Walled city of Vratnik

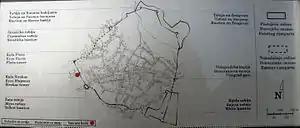

"Višegradska kapija" was the main entry point to town and is one of the three city gate-towers in the Vratnik Old Town with the other two being Sirokac Tower and Ploca Tower. It was built between 1727 and 1739, in limestone and a special Bosnian stone "hreša" with roof shingles. Traffic went east via the main road towards Višegrad (thus the name) and continued further to the east towards Istanbul.